History of philosophy

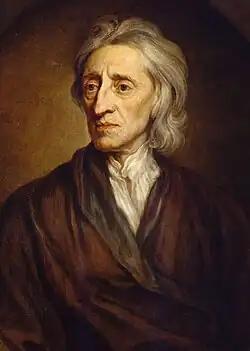
John Locke is sometimes seen as the father of empiricism.

Empiricism in the early modern period was mainly associated with British philosophy. John Locke (1632–1704) is often considered the father of empiricism. In his book "An Essay Concerning Human Understanding", he rejected the notion of innate knowledge and argued that all knowledge is derived from experience. He asserted that the mind is a blank slate at birth, relying entirely on sensory experience to acquire ideas. Locke distinguished between primary qualities, which he believed are inherent in external objects and exist independently of any observer, and secondary qualities, which are the powers of objects to produce sensations in observers.